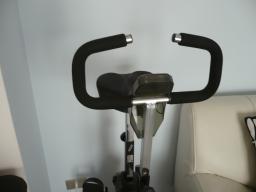
Label: Background_without_leaves